Danamandıra Nature Park

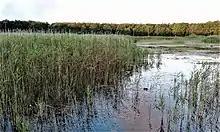
A view of the lake in the Nature Park.

Danamandıra Nature Park is a nature park in Silivri district of Istanbul Province, Turkey.